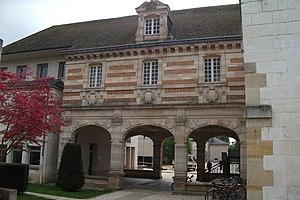
Conseil général de la Marne, vue du la cour de la rue de Jessaint ancient couvent des soeurs de la congrégation Notre-Dame dit aussi couvent Ste-Marie.
L’Hôtel du Conseil général est le bâtiment qui héberge les institutions du département de la Marne.
Le conseil départemental de la Marne est l'assemblée délibérante du département français de la Marne. Il siège à l'hôtel du département, situé au numéro 40 de la rue Carnot, à Châlons-en-Champagne.